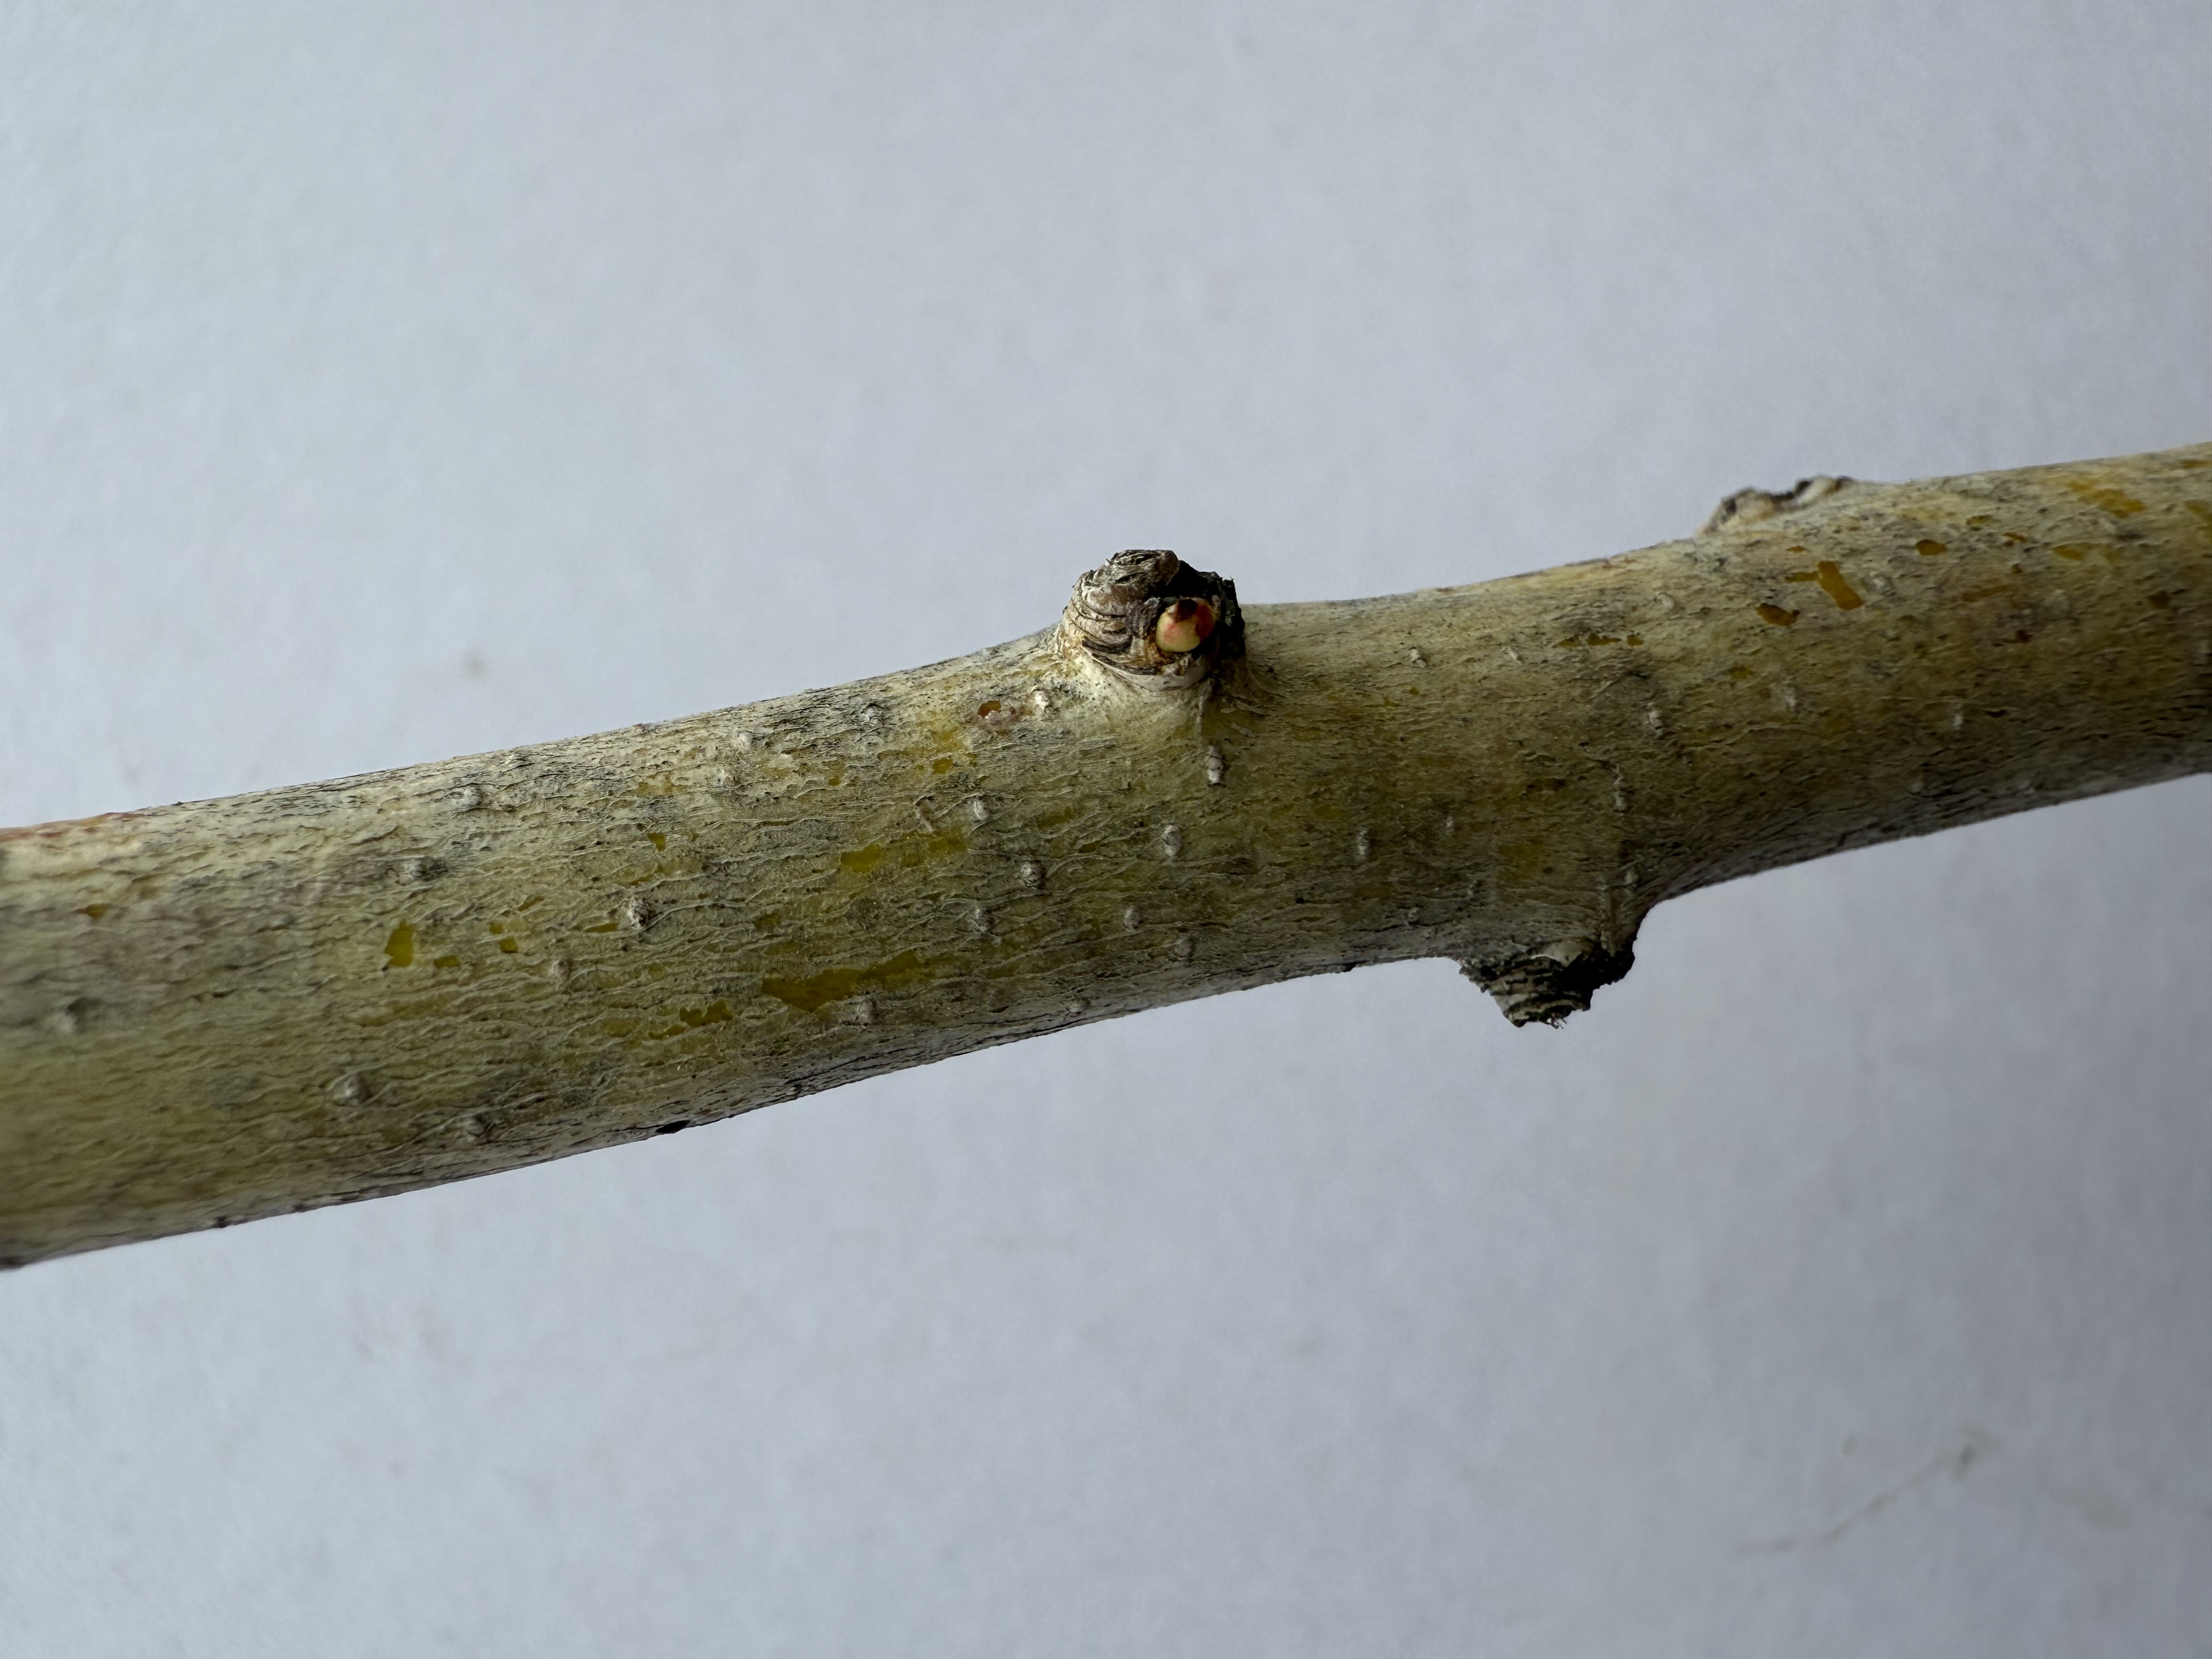
Variety: Red Azarol